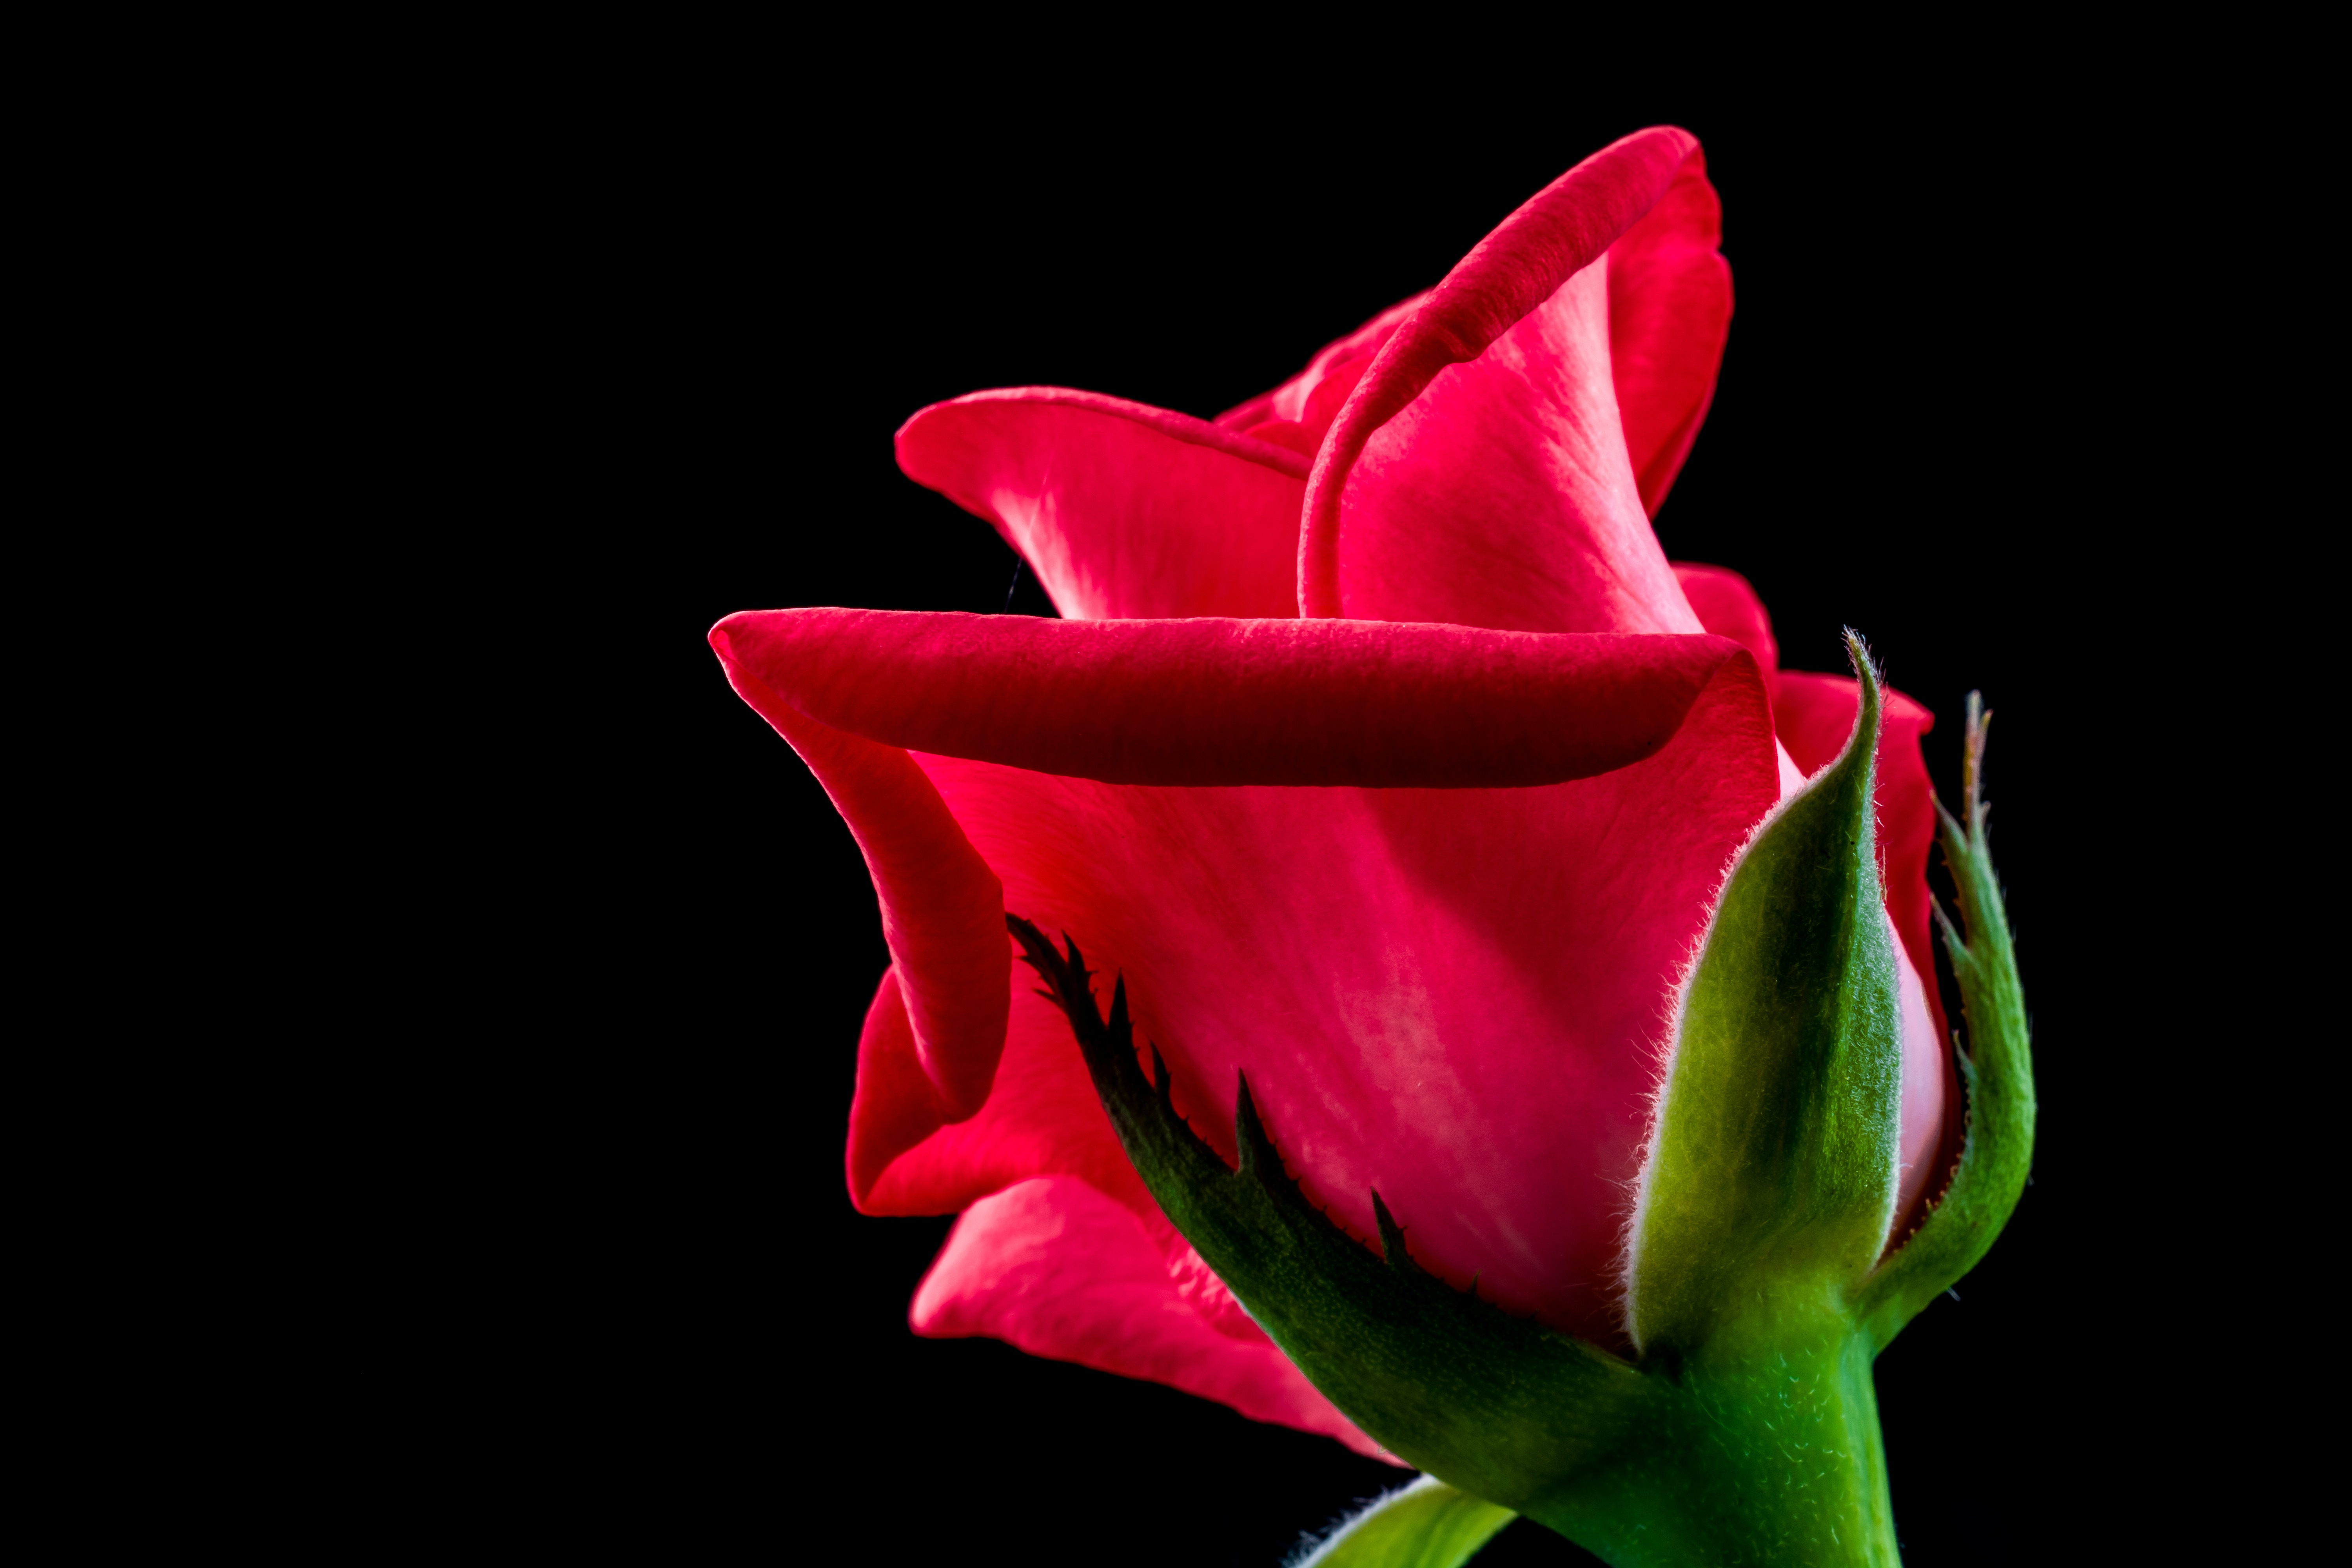
blossom, plant, flower, petal, bloom, rose, red, pink, flora, red rose, close up, macro photography, flowering plant, garden roses, rose family, plant stem, land plant